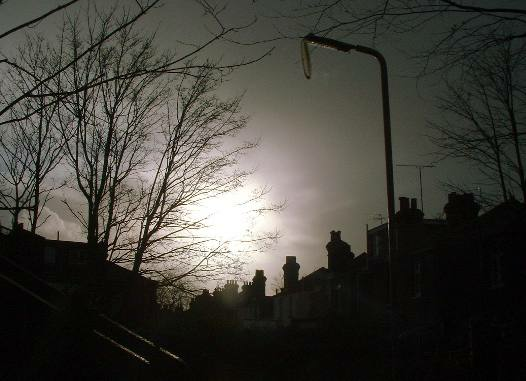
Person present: No